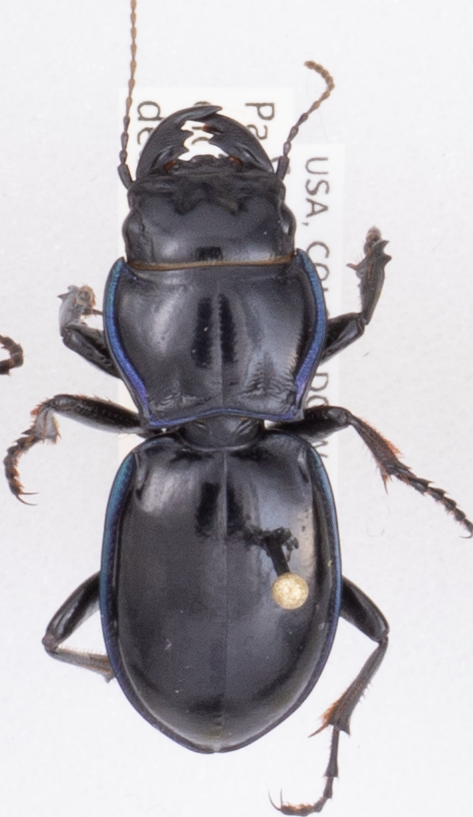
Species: Pasimachus elongatus
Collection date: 2018-07-05
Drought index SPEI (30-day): -0.198
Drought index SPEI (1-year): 0.06
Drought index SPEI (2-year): -0.46